Tribby Peak

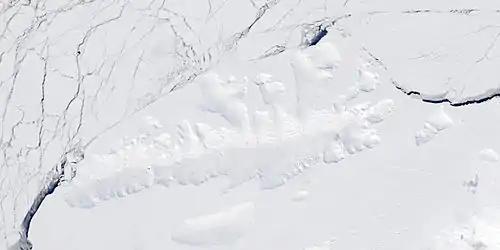
Satellite image of Thurston Island

Tribby Peak is a peak west of Mount Bubier on Edwards Peninsula, Thurston Island. It was named by the Advisory Committee on Antarctic Names (US-ACAN) after Osborne M. Tribby, the Pharmacist's Mate in the Eastern Group of U.S. Navy Operation Highjump and an aircrewman on the PBM Mariner flight to Noville Peninsula on January 11–12, 1947, in which survivors of the December 30 PBM crash were rescued and returned to the seaplane tender Pine Island.